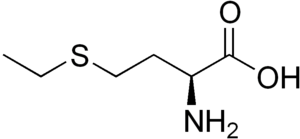
L'éthionine est un acide aminé soufré non protéinogène structurellement dérivé de la méthionine par remplacement du groupe méthyle terminal par un groupe éthyle.